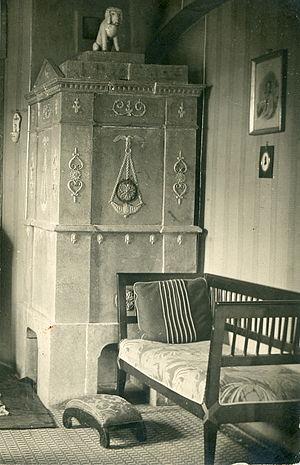
Un poêle de masse, poêle à accumulation ou foyer de masse est un appareil de chauffage principal. Ce type de poêle à bois bûche pèse entre 1 et 6 tonnes suivant sa conception. Sa masse constituée de matériaux lourds stocke l'énergie d'une flambée quotidienne unique et intense et restitue longuement la chaleur une fois le feu éteint.